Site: brandenburg
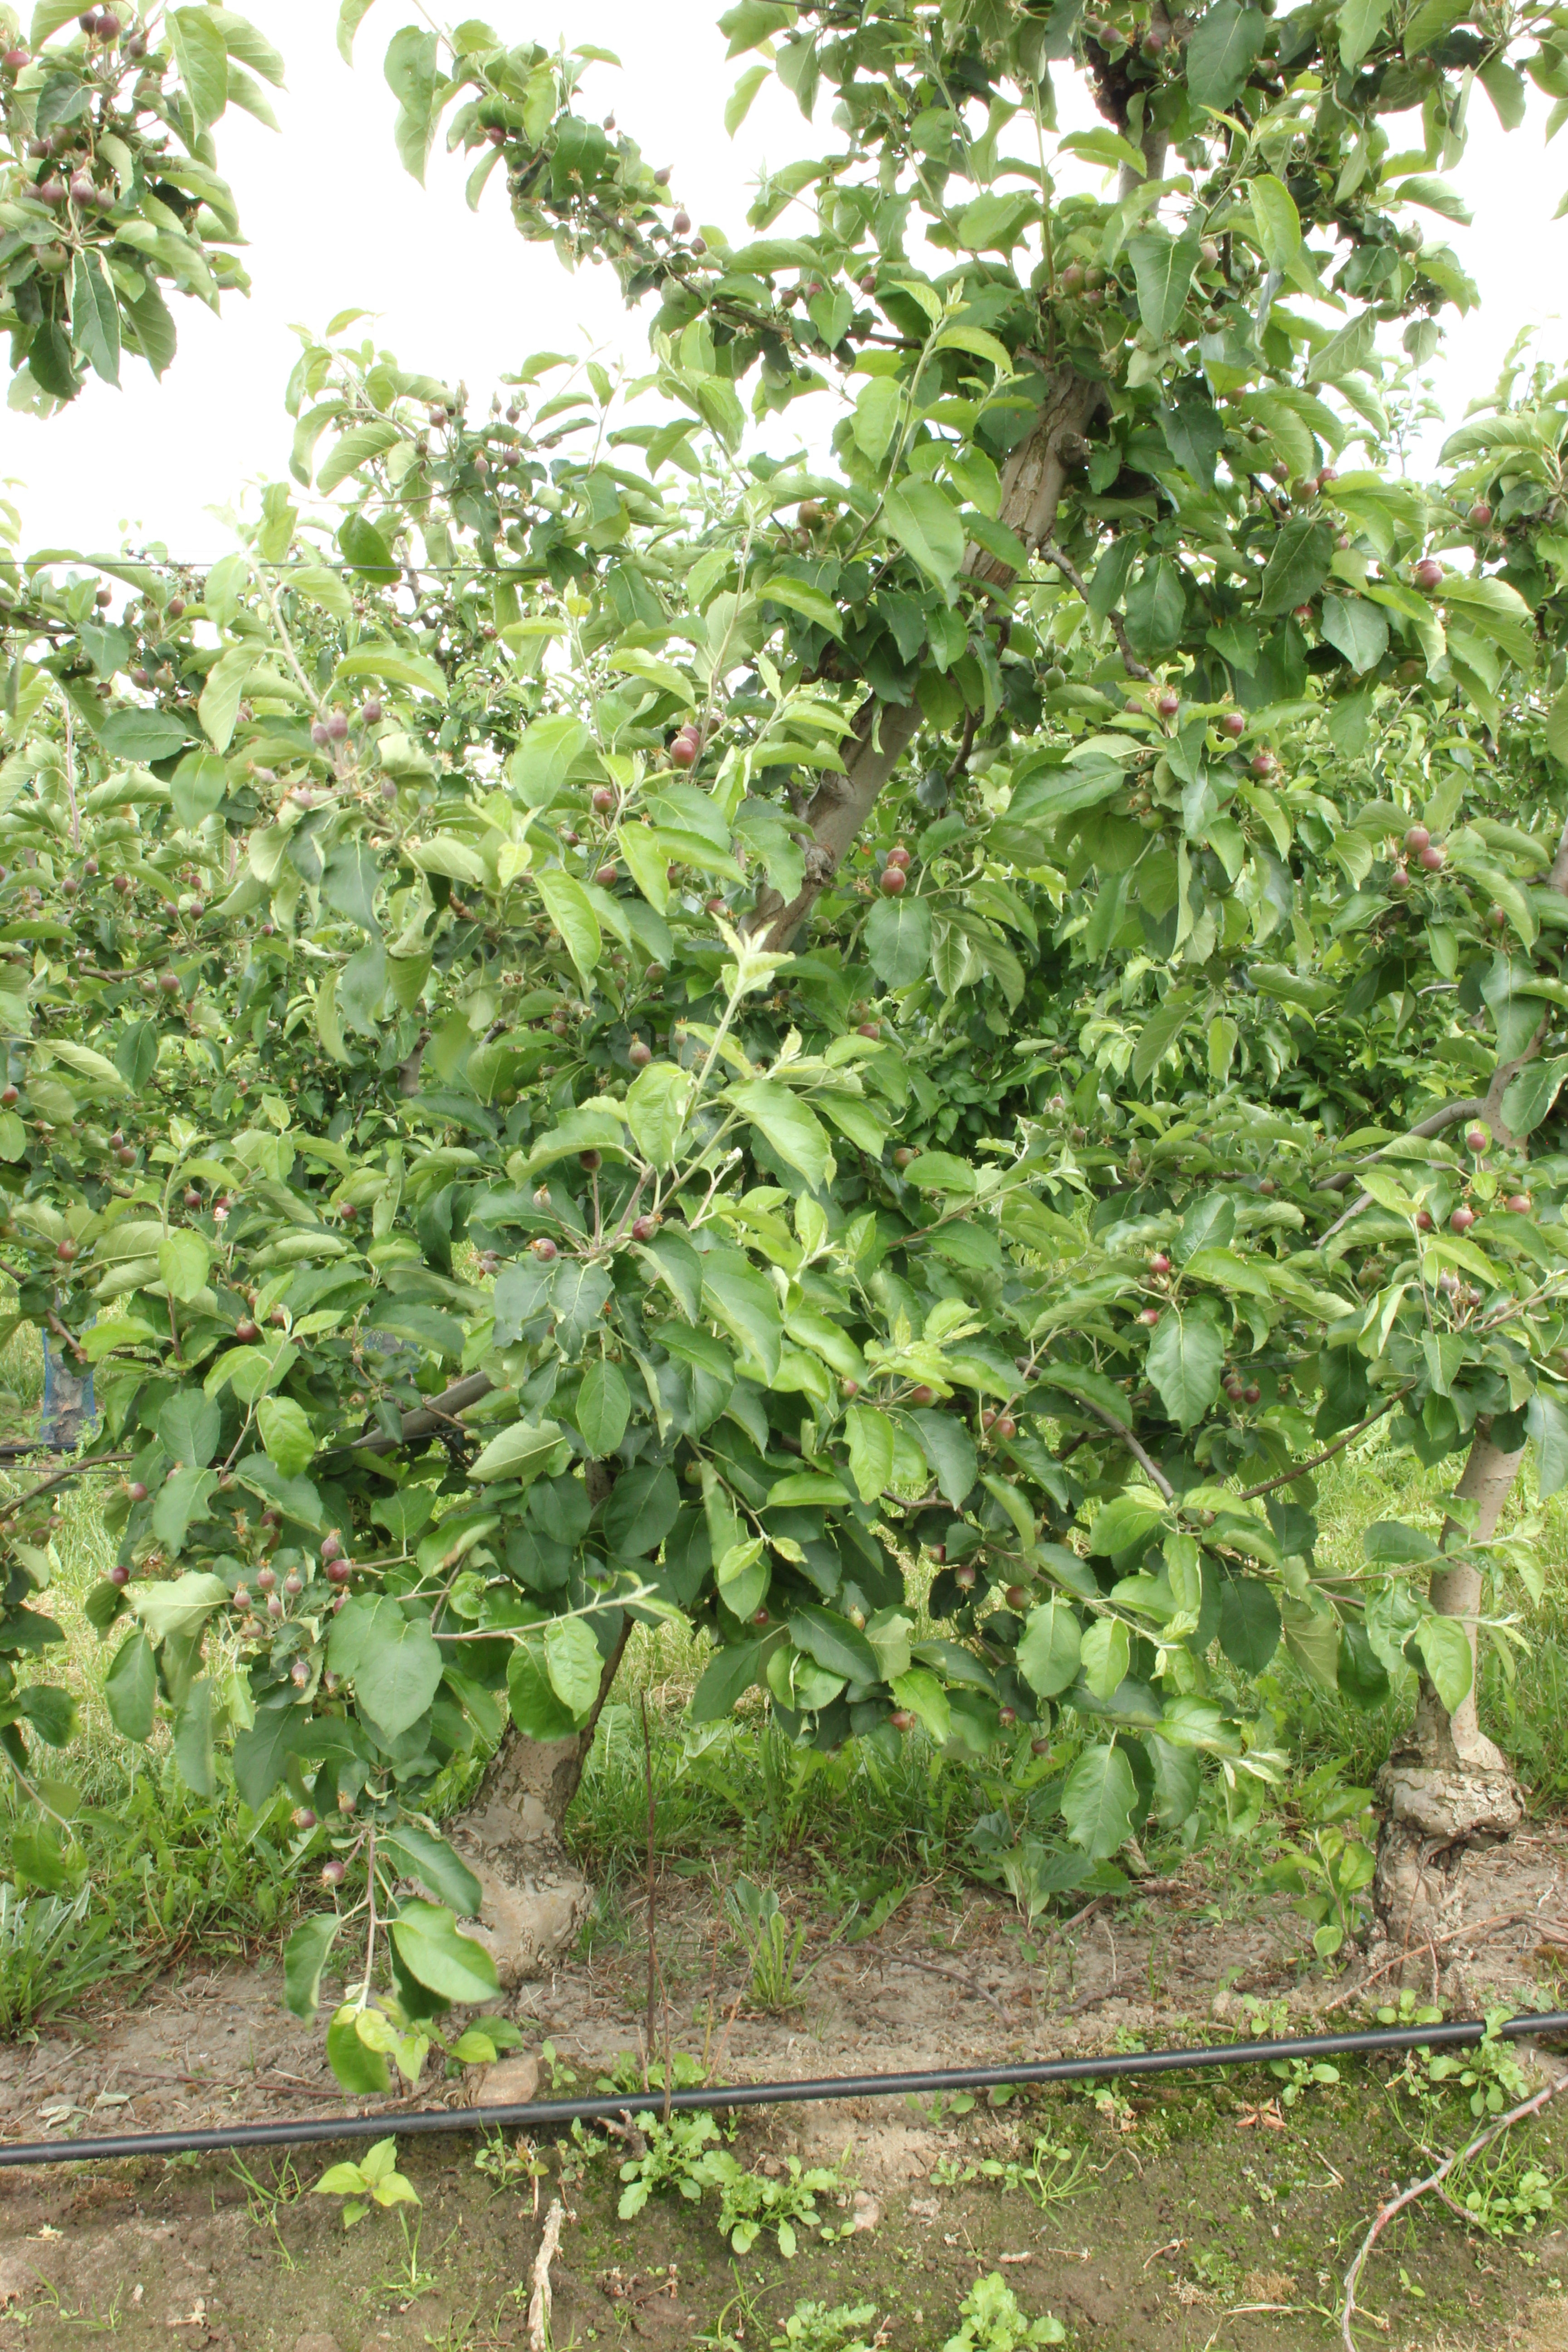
Growth stage (BBCH 72): Development of fruit